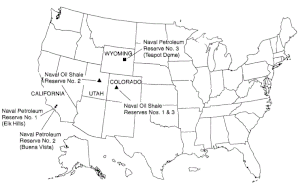
Réserves navales de pétrole et de schiste bitumineux, Département de l’Énergie des États-unies, en 1992
Les réserves navales de pétrole et de schiste bitumineux sont des réserves stratégiques de pétrole américaines. Elles ont été établies au début des années 1910 dans le but d'assurer un approvisionnement en combustible liquide pour les forces armées américaines.